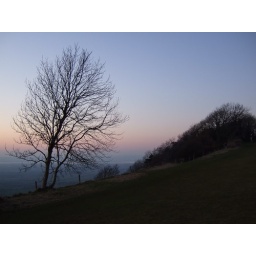
Twilight in the Severn Vale, with the river Severn a silver ribbon in the distance. Seen from the Coaley Peak viewpoint.